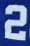
Number: 2